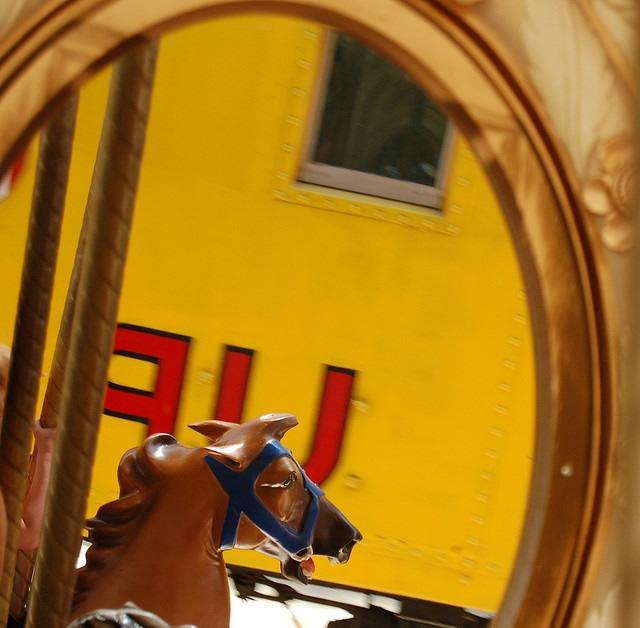
a fake carriage horse along with a mirror
A rocking horse seen in the oval mirror.
A merry go round horse shown in a mirror.
there is a statue or toy of a horse next to a yellow van
A merry-go-round horse is seen in a mirror.